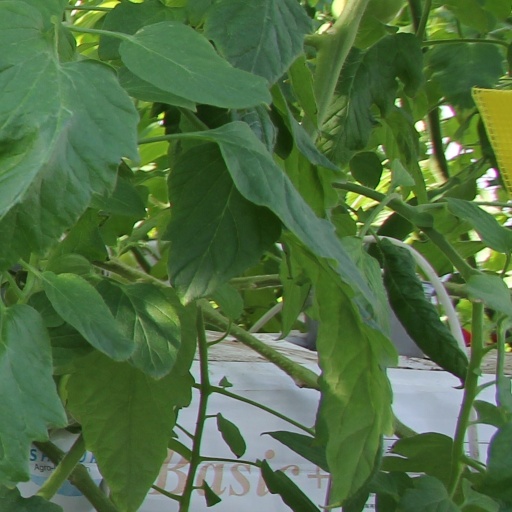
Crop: tomato